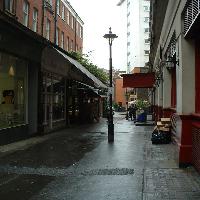
Weather: cloudy or overcast